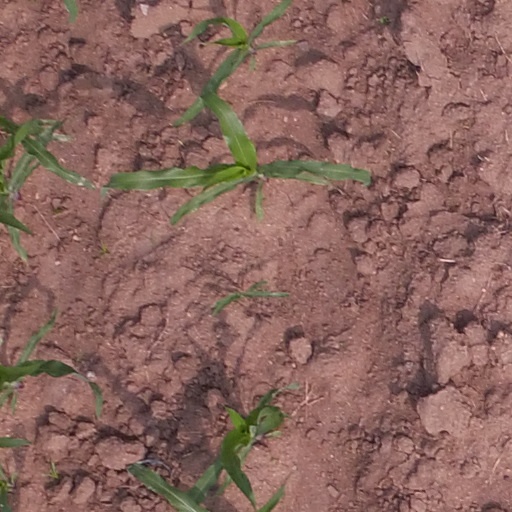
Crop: maize; corn